Heilig-Kreuz-Kapelle (Blieskastel)

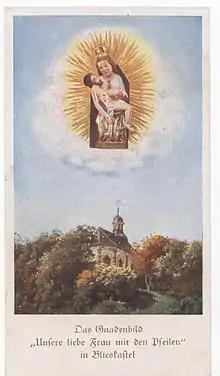
Pilgrimage memento from 1920 depicting Our Lady of Arrows and the chapel from the choir side

In a corner next to the chapel's entrance is an organ built in 1972 by the organ maker firm Hugo Mayer (Heusweiler). The instrument has 5 registers and a free-standing organ console.